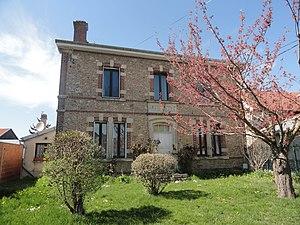
La mairie de Rouffy (Marne, France).
Rouffy est une commune française, située dans le département de la Marne en région Grand Est.